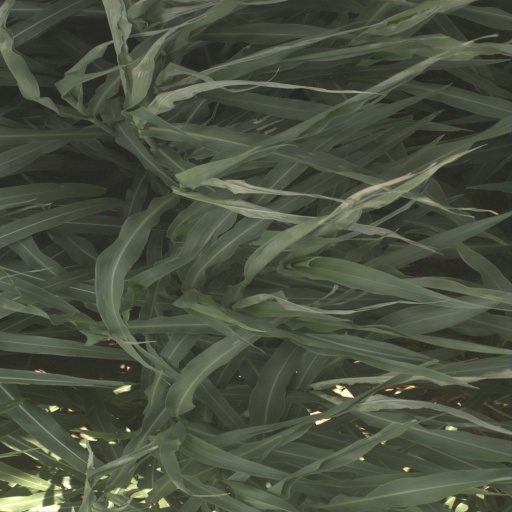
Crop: sorghum